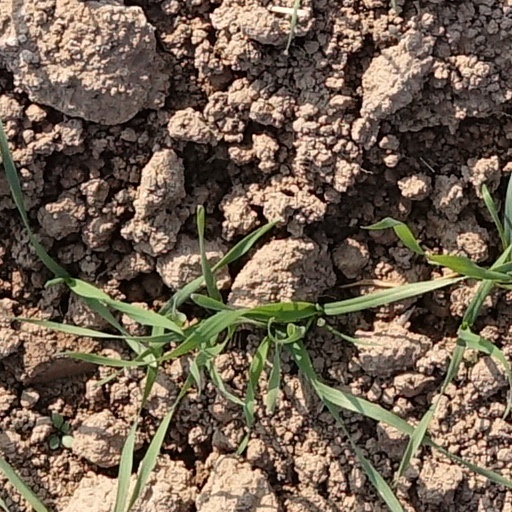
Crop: wheat